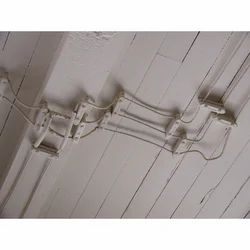
Label: Concealed_Electrical_Wiring_Work